Alan Davidson (cricketer, born 1929)

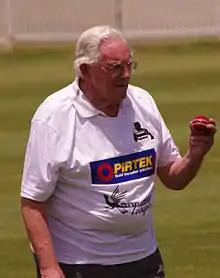
Davidson in 2014

Alan Keith Davidson (14 June 1929 – 30 October 2021) was an Australian cricketer of the 1950s and 1960s. He was a left-handed all rounder: a hard-hitting lower-order batsman, and an outstanding fast-medium opening bowler. Strongly built and standing six feet tall, Davidson was known for his hard hitting power, which yielded many long-hit sixes.